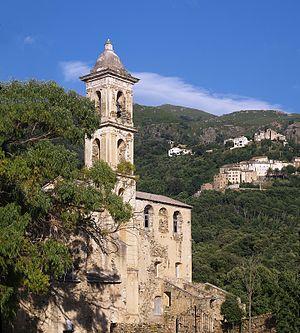
Oletta (Corse) - Ancien couvent Saint-François
Le couvent Saint-François est un ancien couvent franciscain en Corse qui se situe dans la plaine d'Oletta, à 2 kilomètres au pied du village, proche de la route D82 d'où il est indiqué.
Cet article recense les monuments historiques de la Haute-Corse, en France.